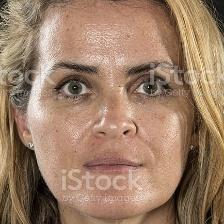
Label: faces